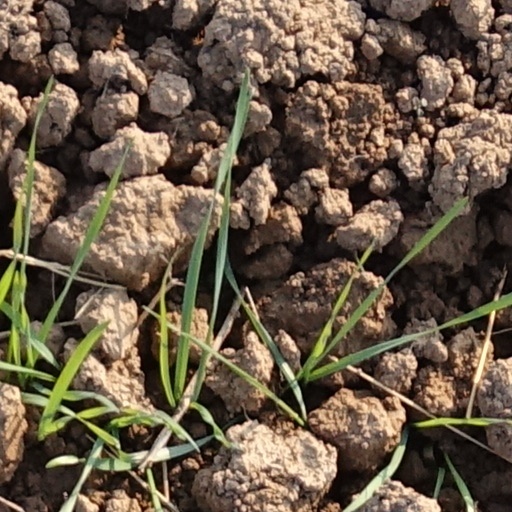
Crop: wheat